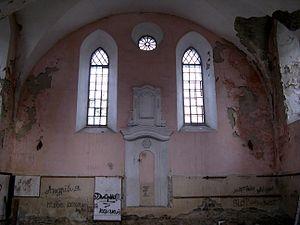
La synagogue d'Houssiatyn, construite au XVIᵉ siècle en style gothico-mauresque a été de nombreuses fois transformée au cours des siècles. Gravement endommagée pendant la Seconde Guerre mondiale, elle est sommairement restaurée après-guerre pour en faire un musée. Le bâtiment présente à présent de graves malfaçons et est maintenant à l'abandon.